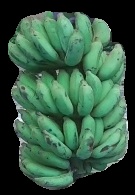
Variety: elakki-bale
Grade: grade3